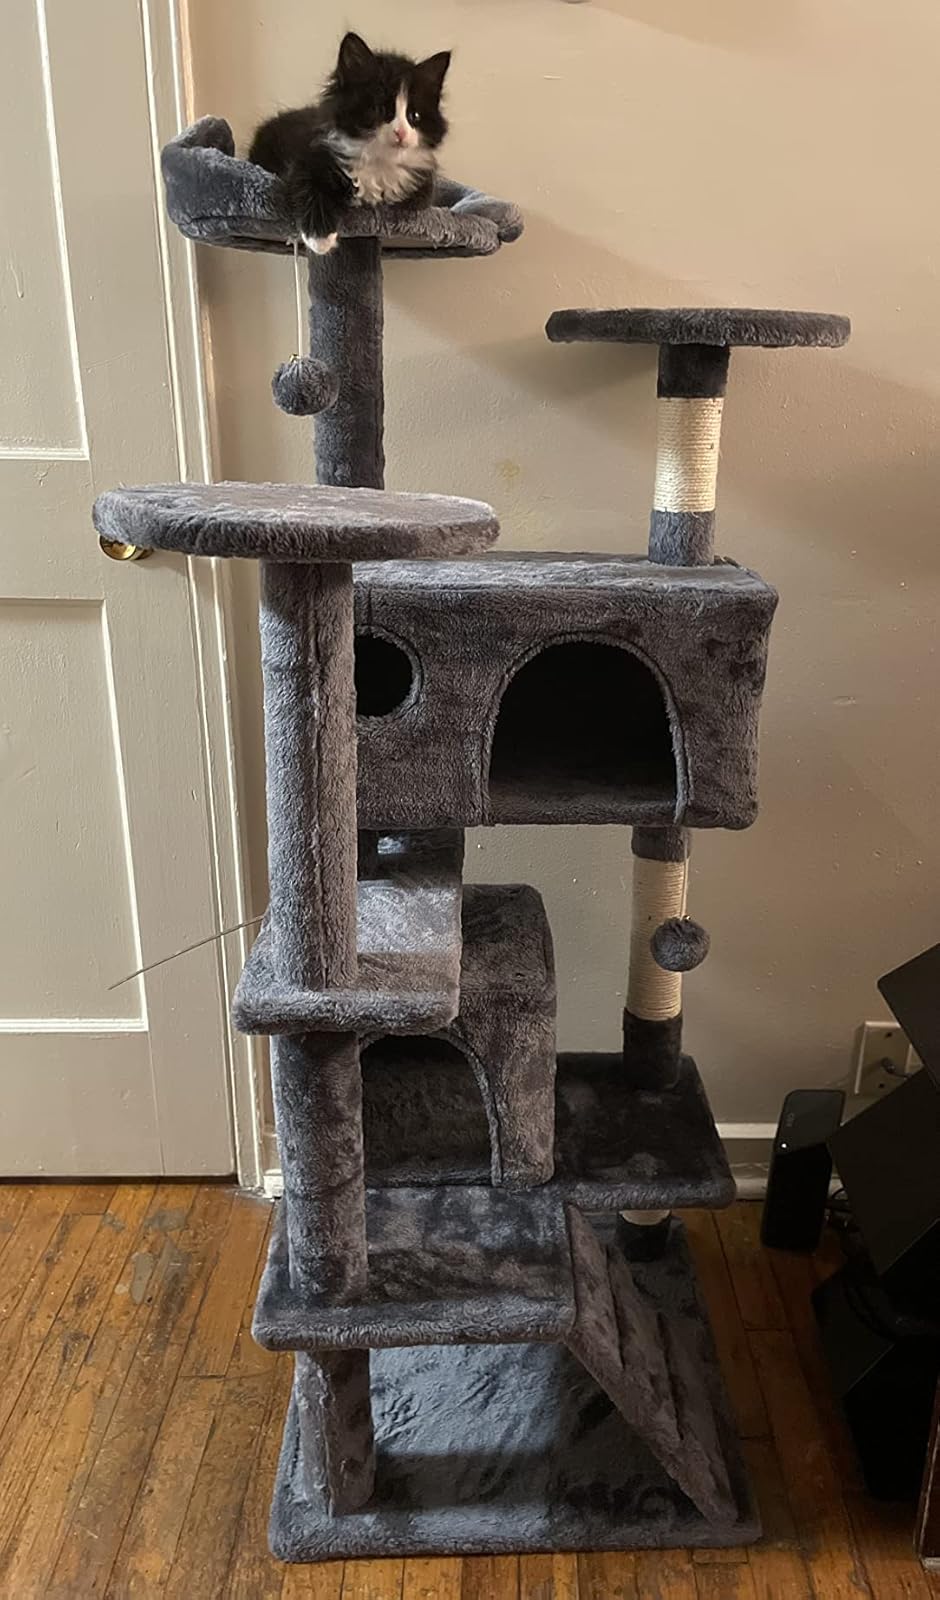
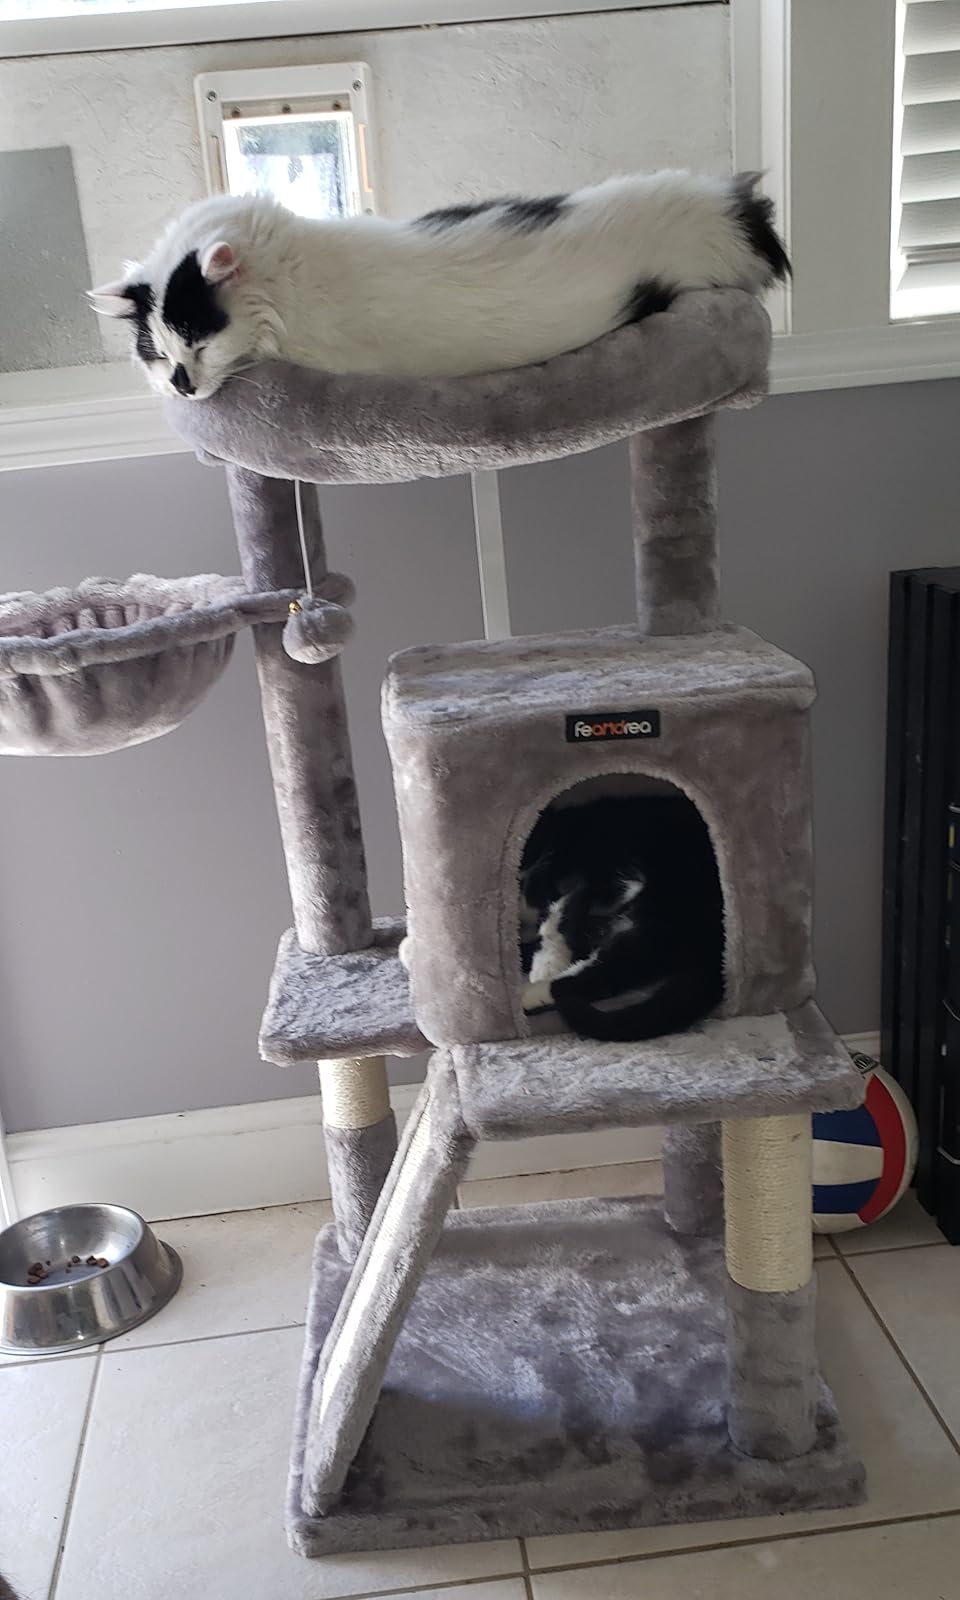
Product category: items_cat tree
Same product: no